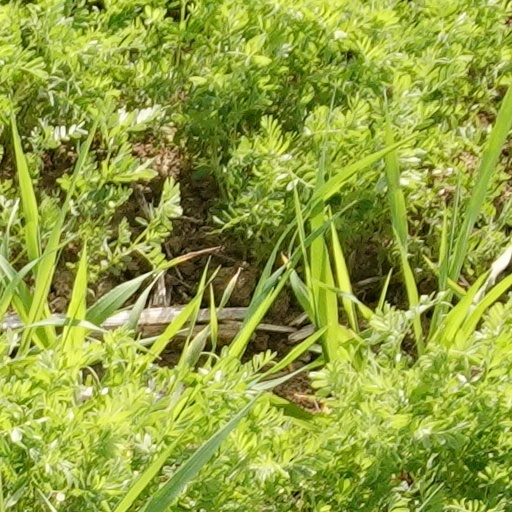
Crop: wheat